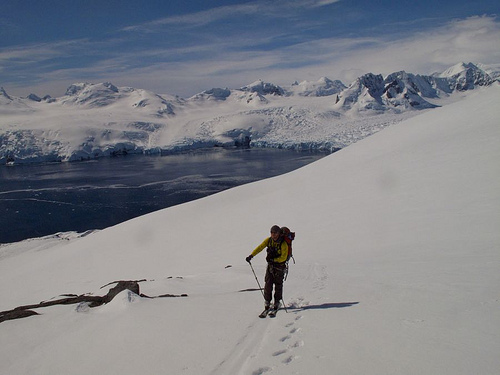
user: Given an image and a question. Answer the question in a short answer. Question: What is he holding in his hand? Short Answer:
assistant: ski pole